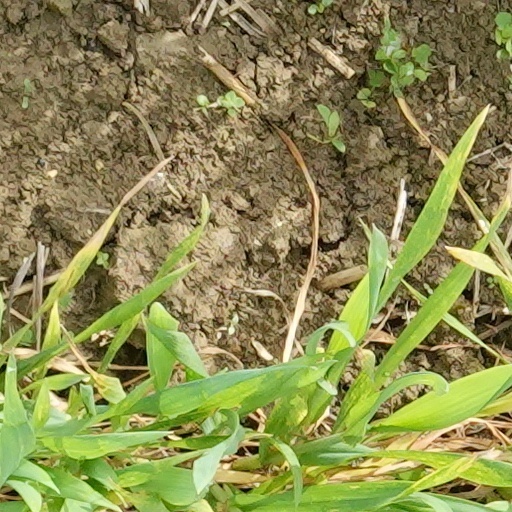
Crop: wheat